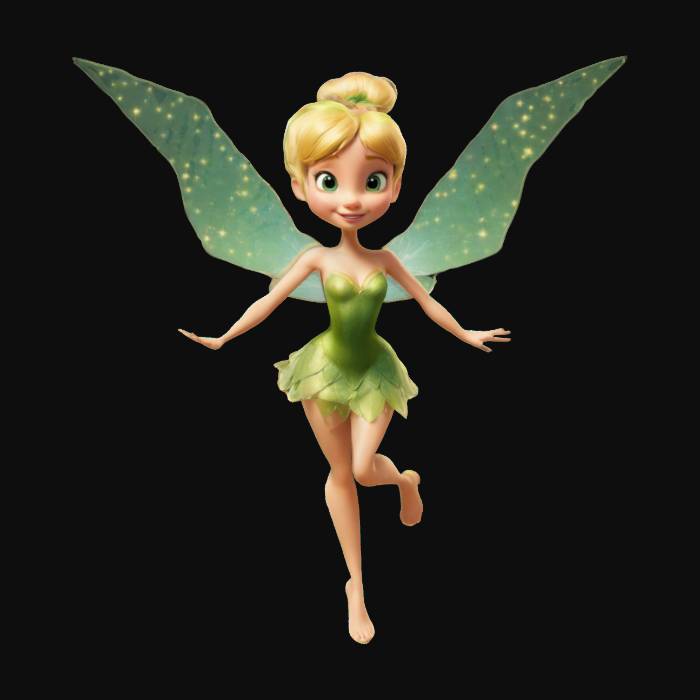
미적 점수 (1~10점): 3